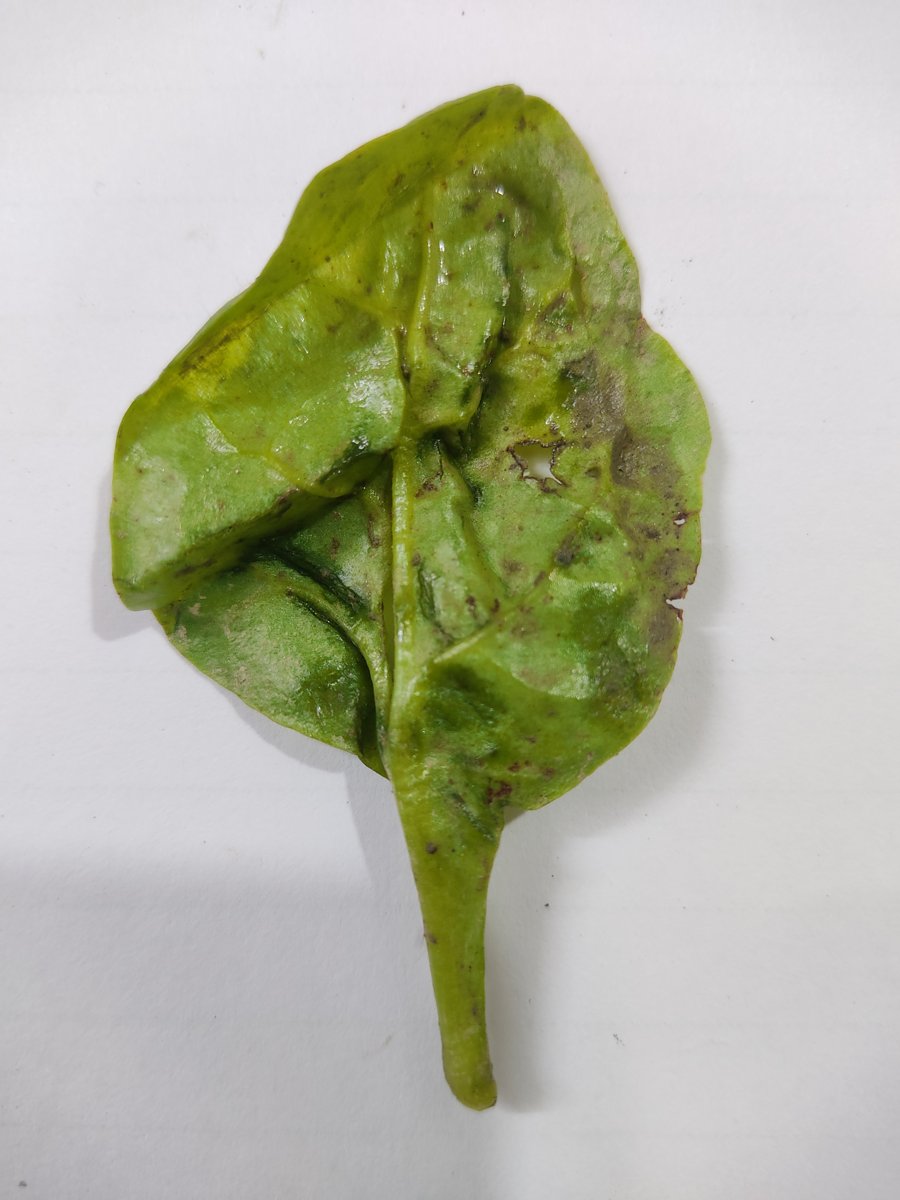
Label: Downy-Mildew